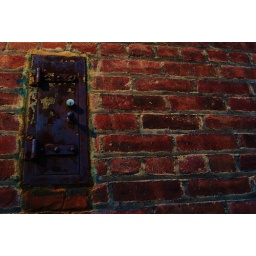
Odd little box found on a building in Chelsea.